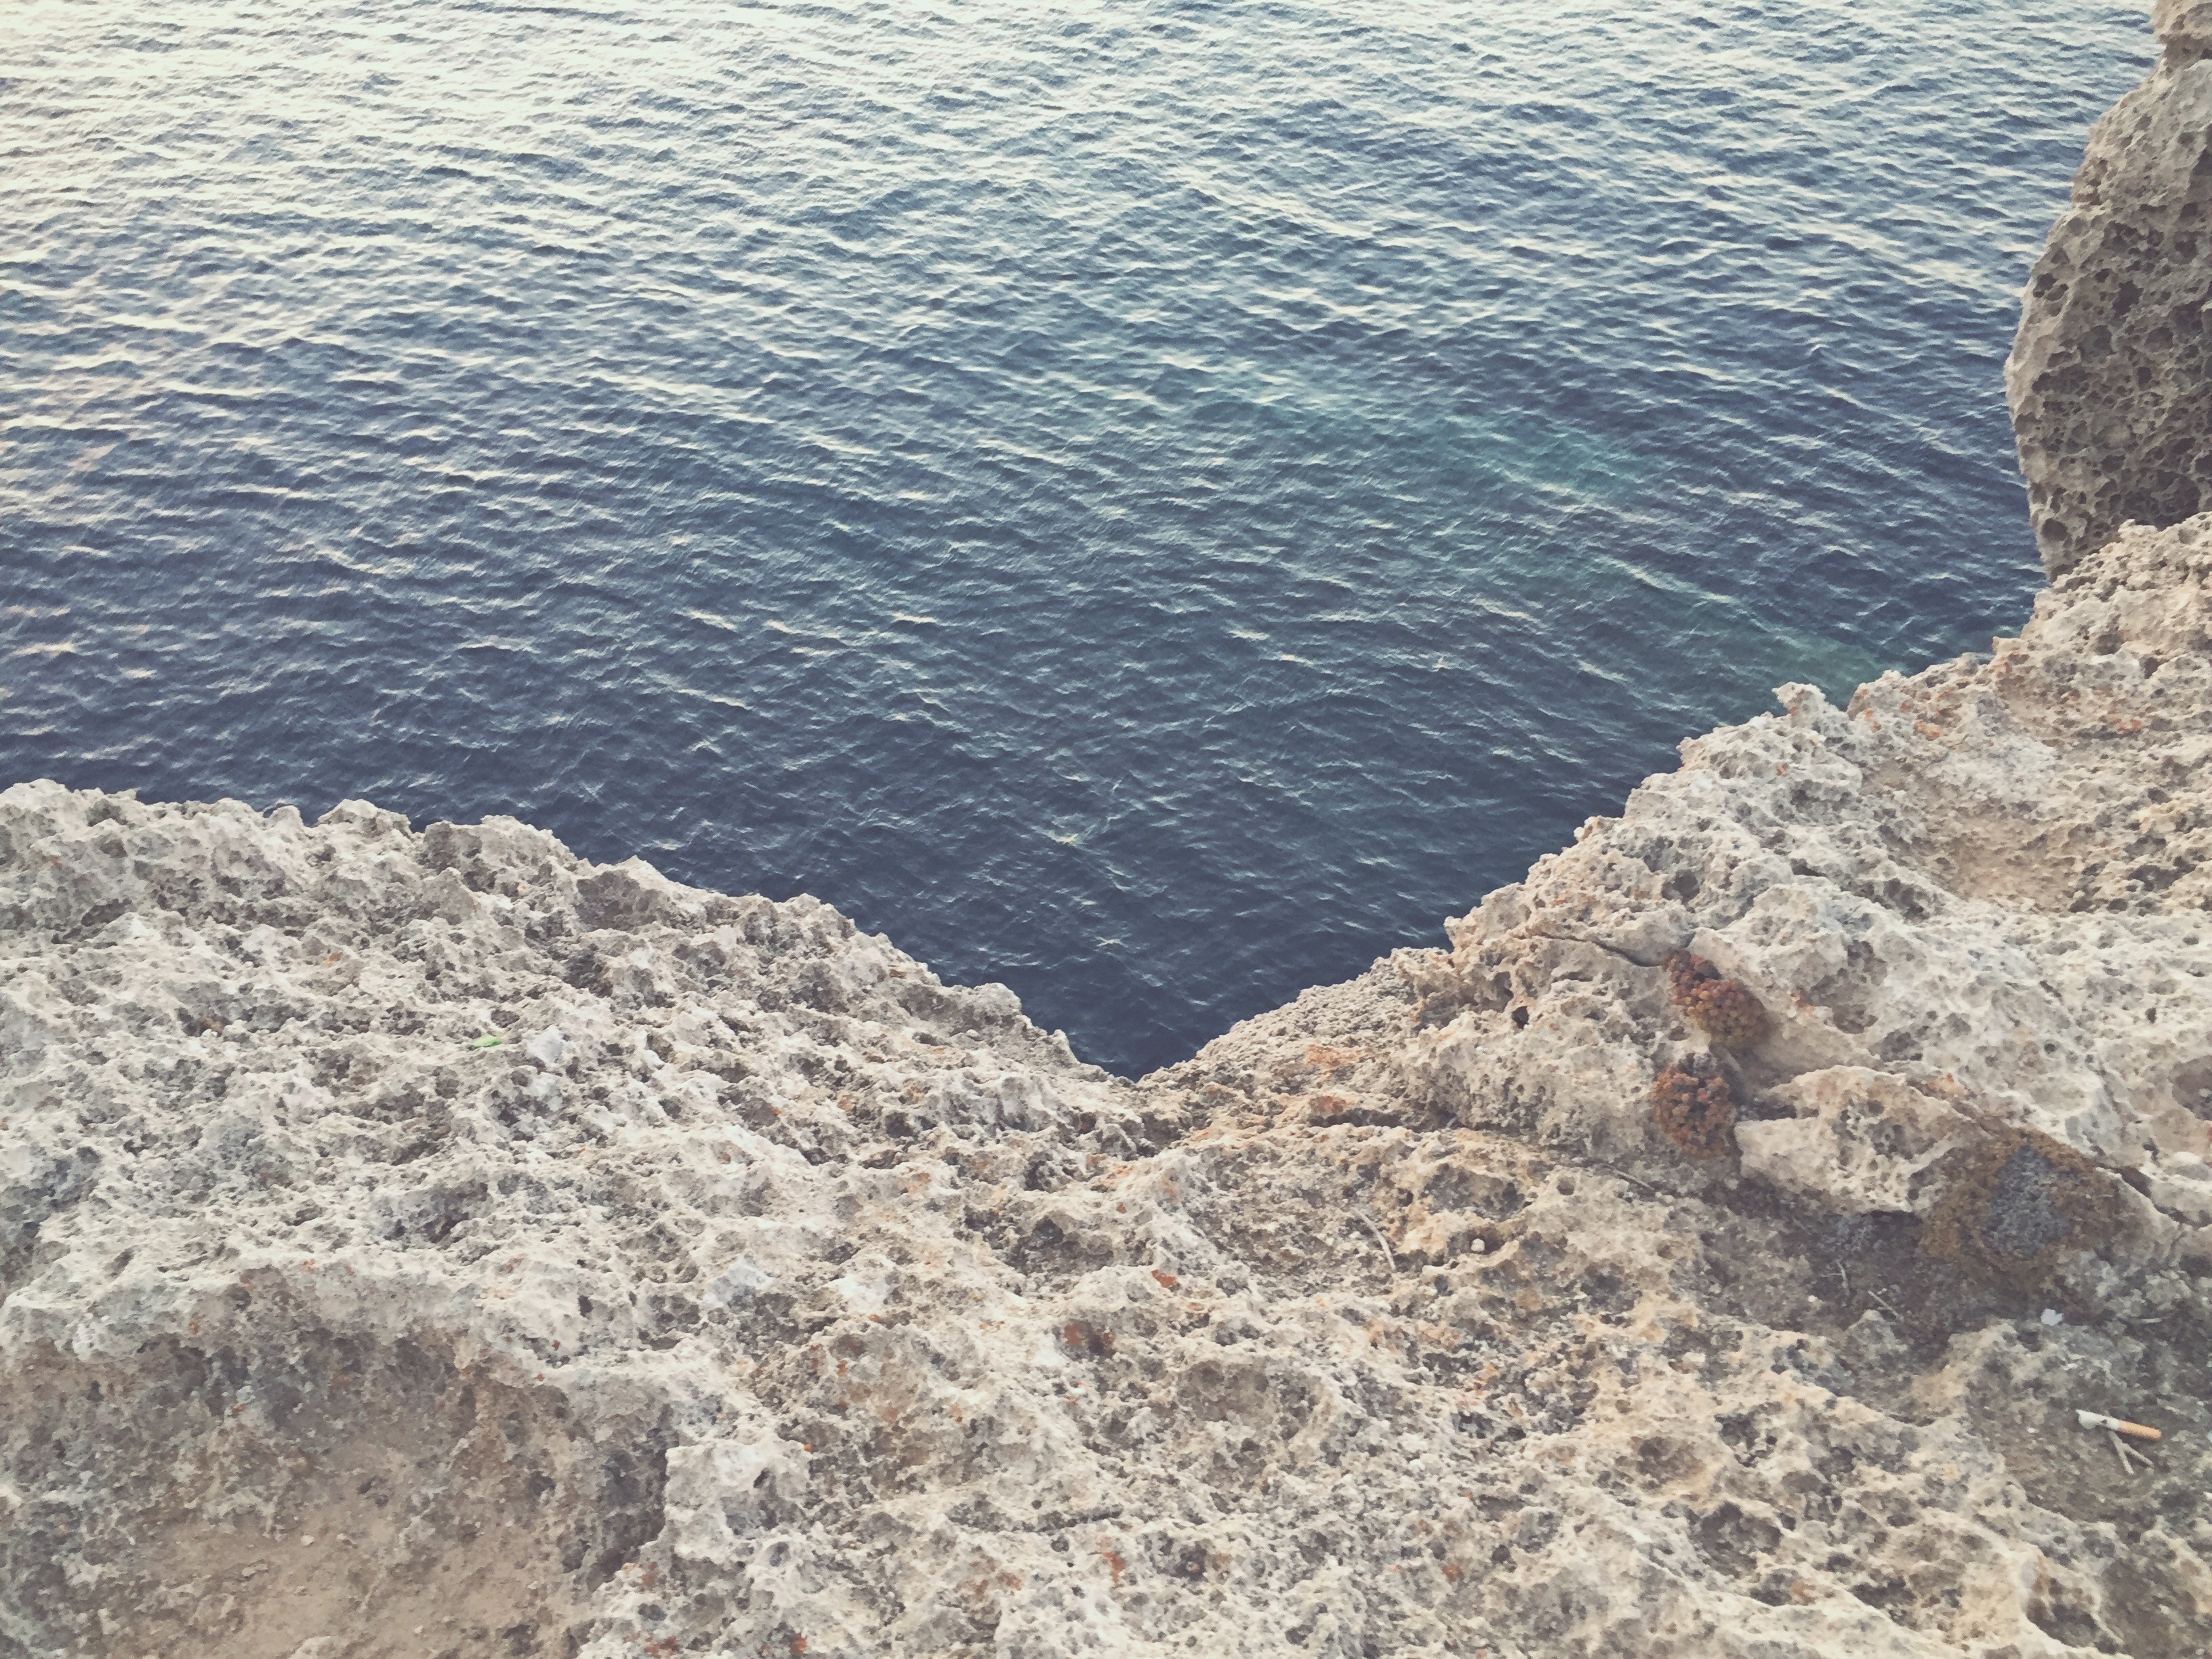
beach, sea, coast, water, sand, rock, ocean, shore, wave, lake, cliff, reservoir, terrain, body of water, geology, cape